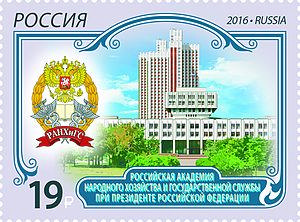
L’Académie russe de l’économie nationale et du service public auprès du Président de la Fédération de Russie est un établissement fédéral public budgétaire d’enseignement supérieur.